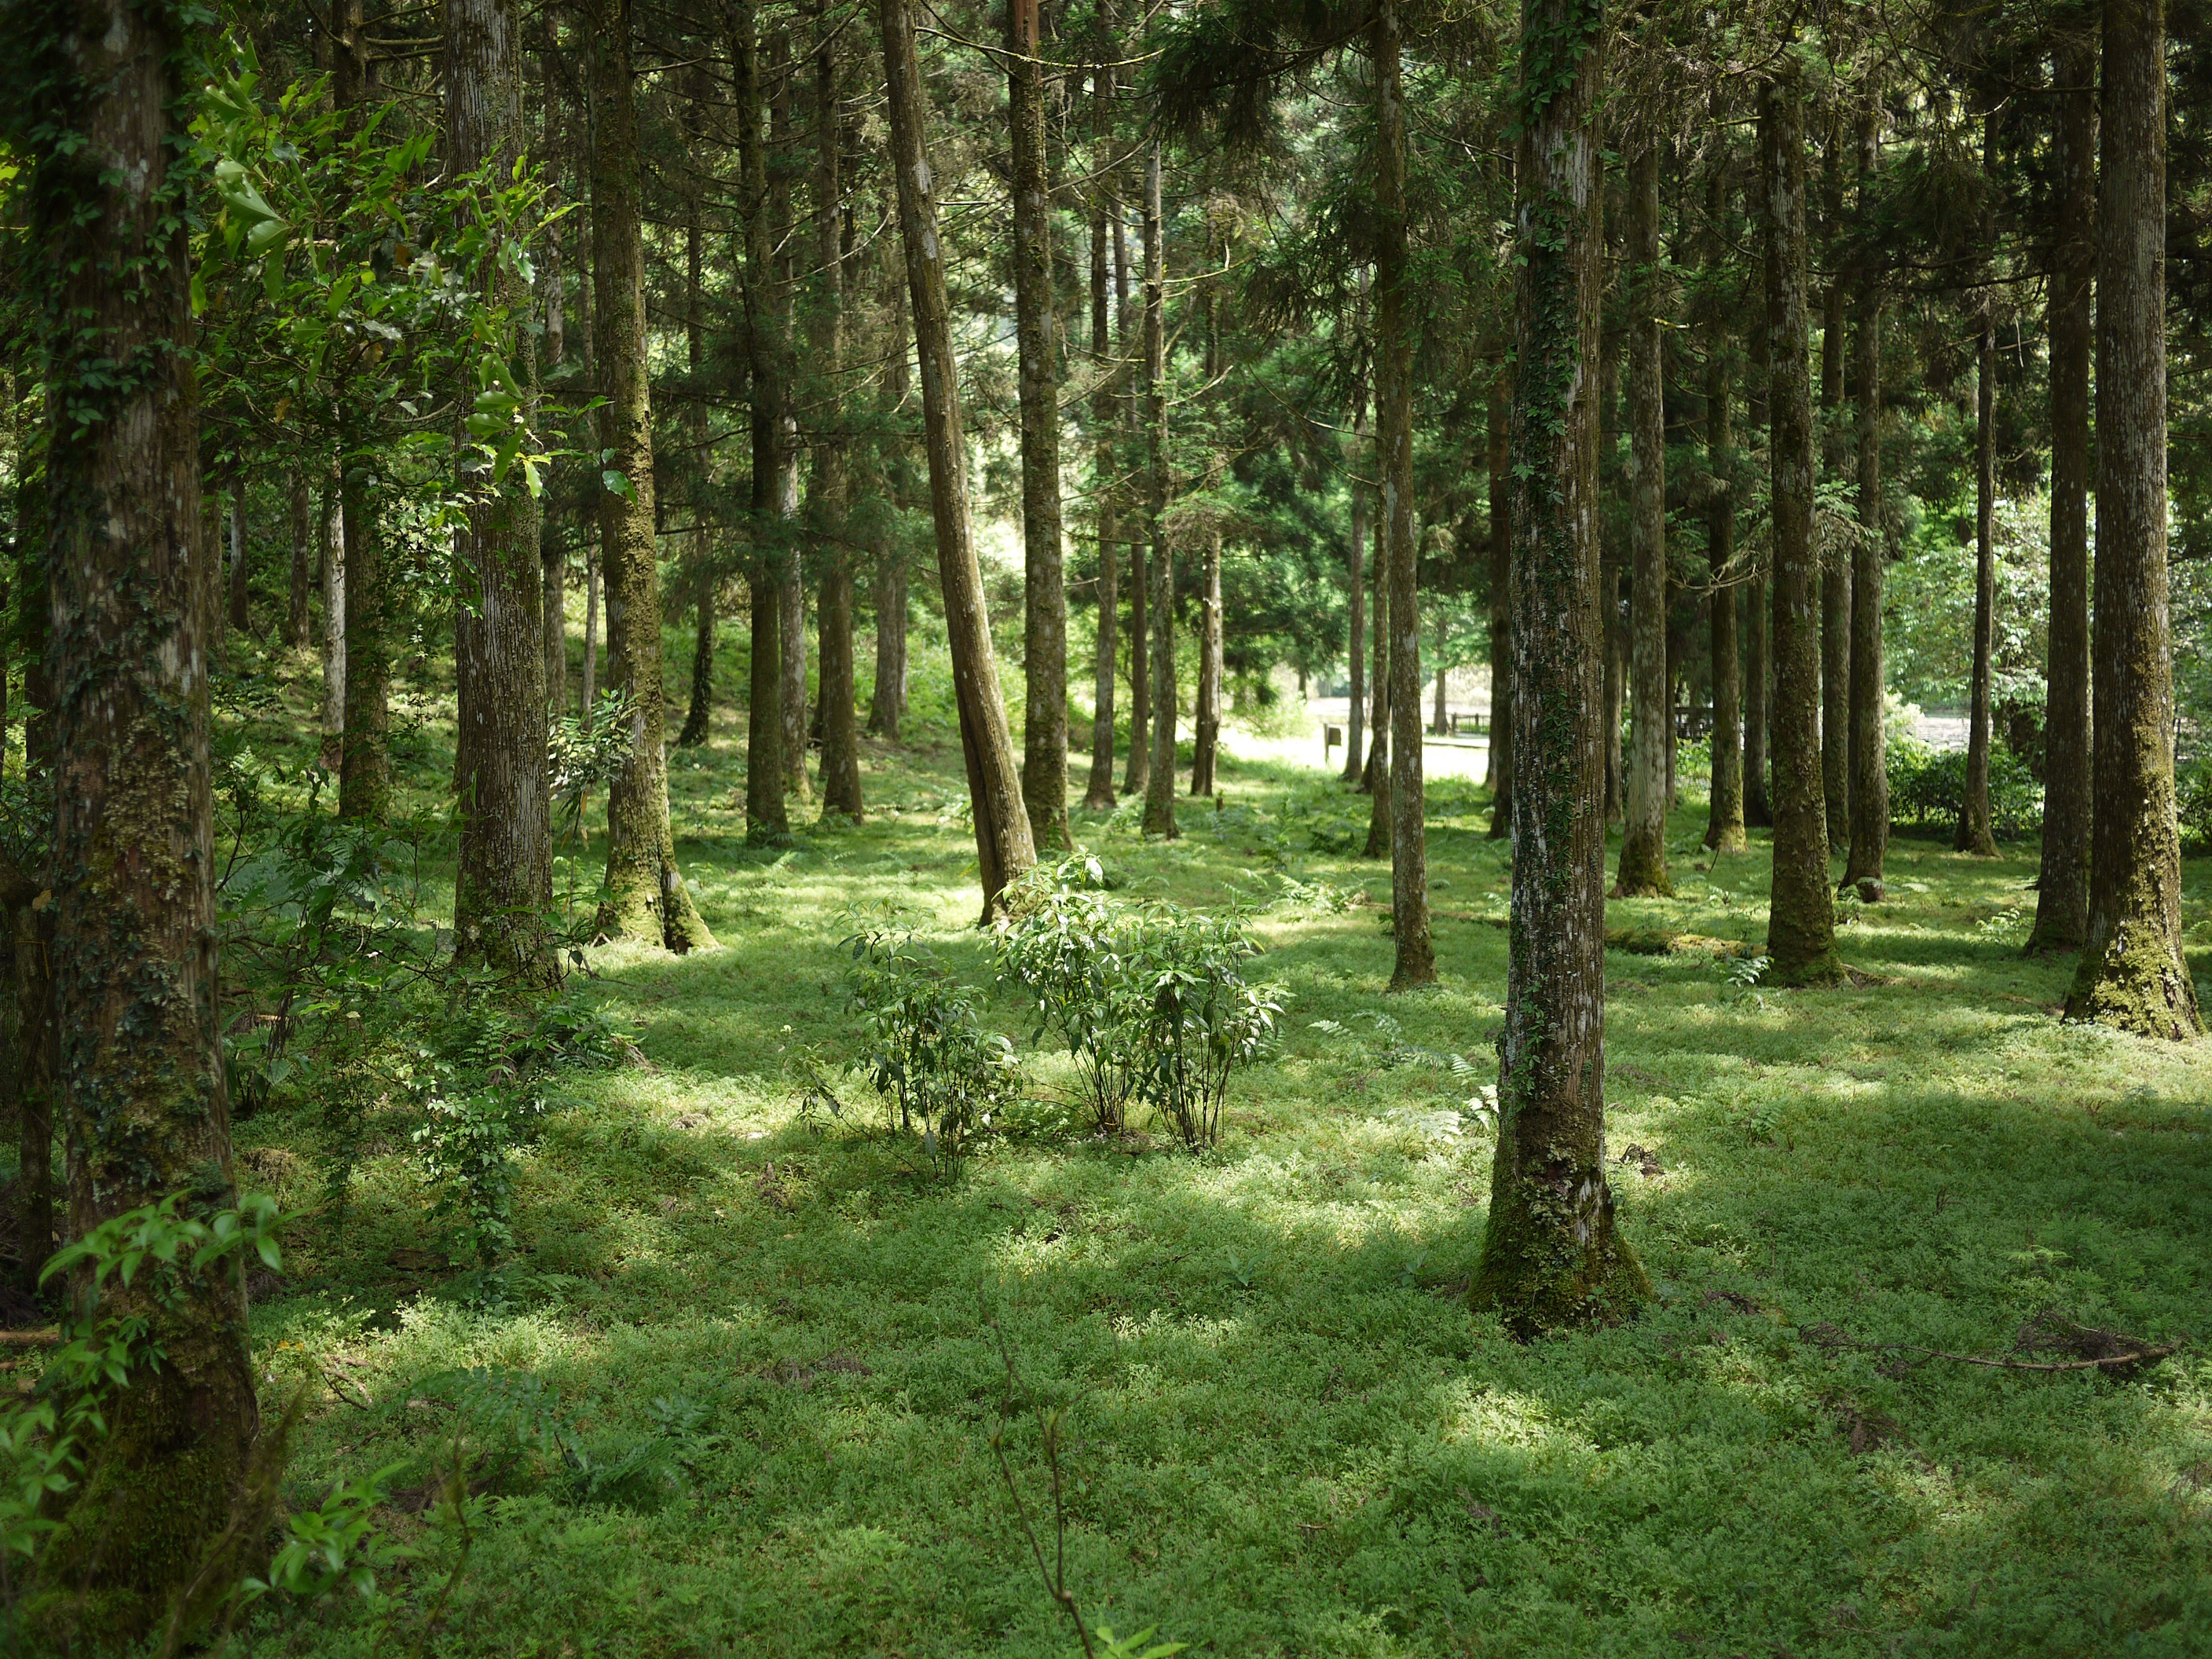
tree, forest, wilderness, trail, meadow, sunlight, jungle, spruce, vegetation, rainforest, deciduous, wetland, grove, taiwan, botanical garden, woodland, habitat, ecosystem, the scenery, ilan, biome, old growth forest, natural environment, geographical feature, woody plant, temperate broadleaf and mixed forest, temperate coniferous forest, fukuyama